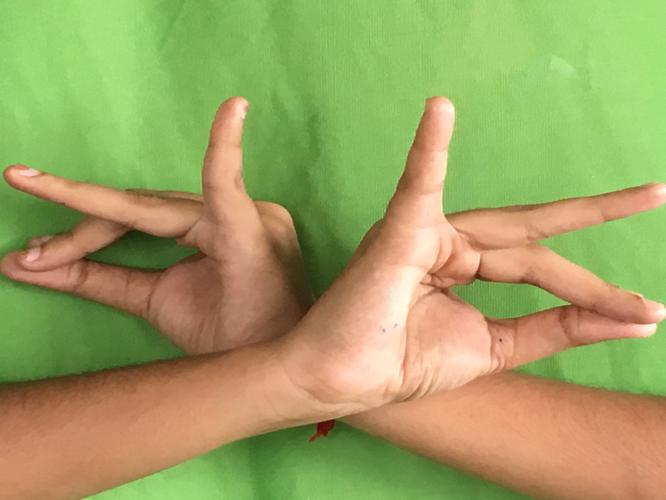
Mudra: Katakavardhana
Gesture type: double_hand